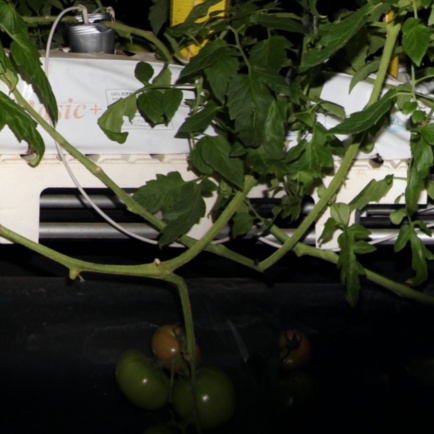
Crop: tomato